Muralla urbana de Marbella

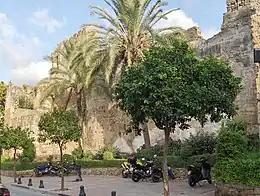

The Muralla urbana is a fortress in Marbella, southern Spain. It was built in the 10th century, and contained the old Arab medina, which today corresponds to the old part of the city. The fort was accessible through three entrances: the Puerta de Ronda, the Puerta de Málaga and the Puerta del Mar, and was composed of at least 20 towers. Currently, there are remains of the fort, though part of the wall has been restored.